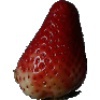
Label: Strawberry 1